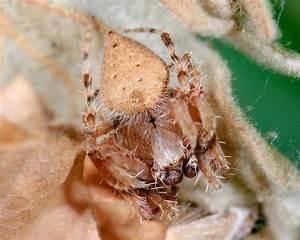
spider